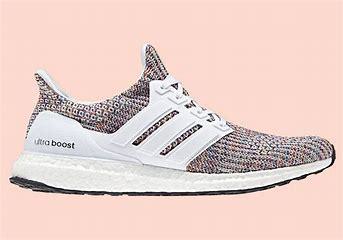
Brand: Adidas
Model: Ultra Boost 4